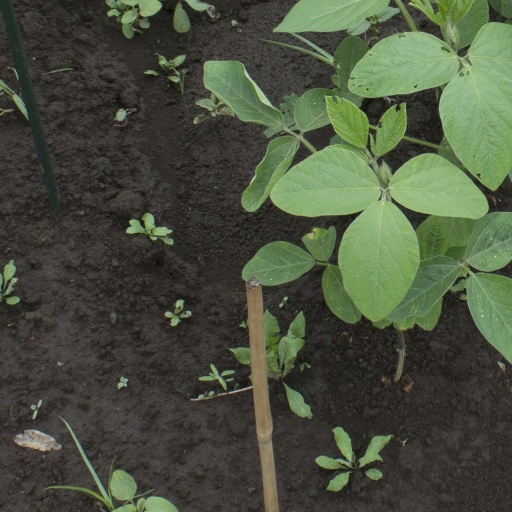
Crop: soybean